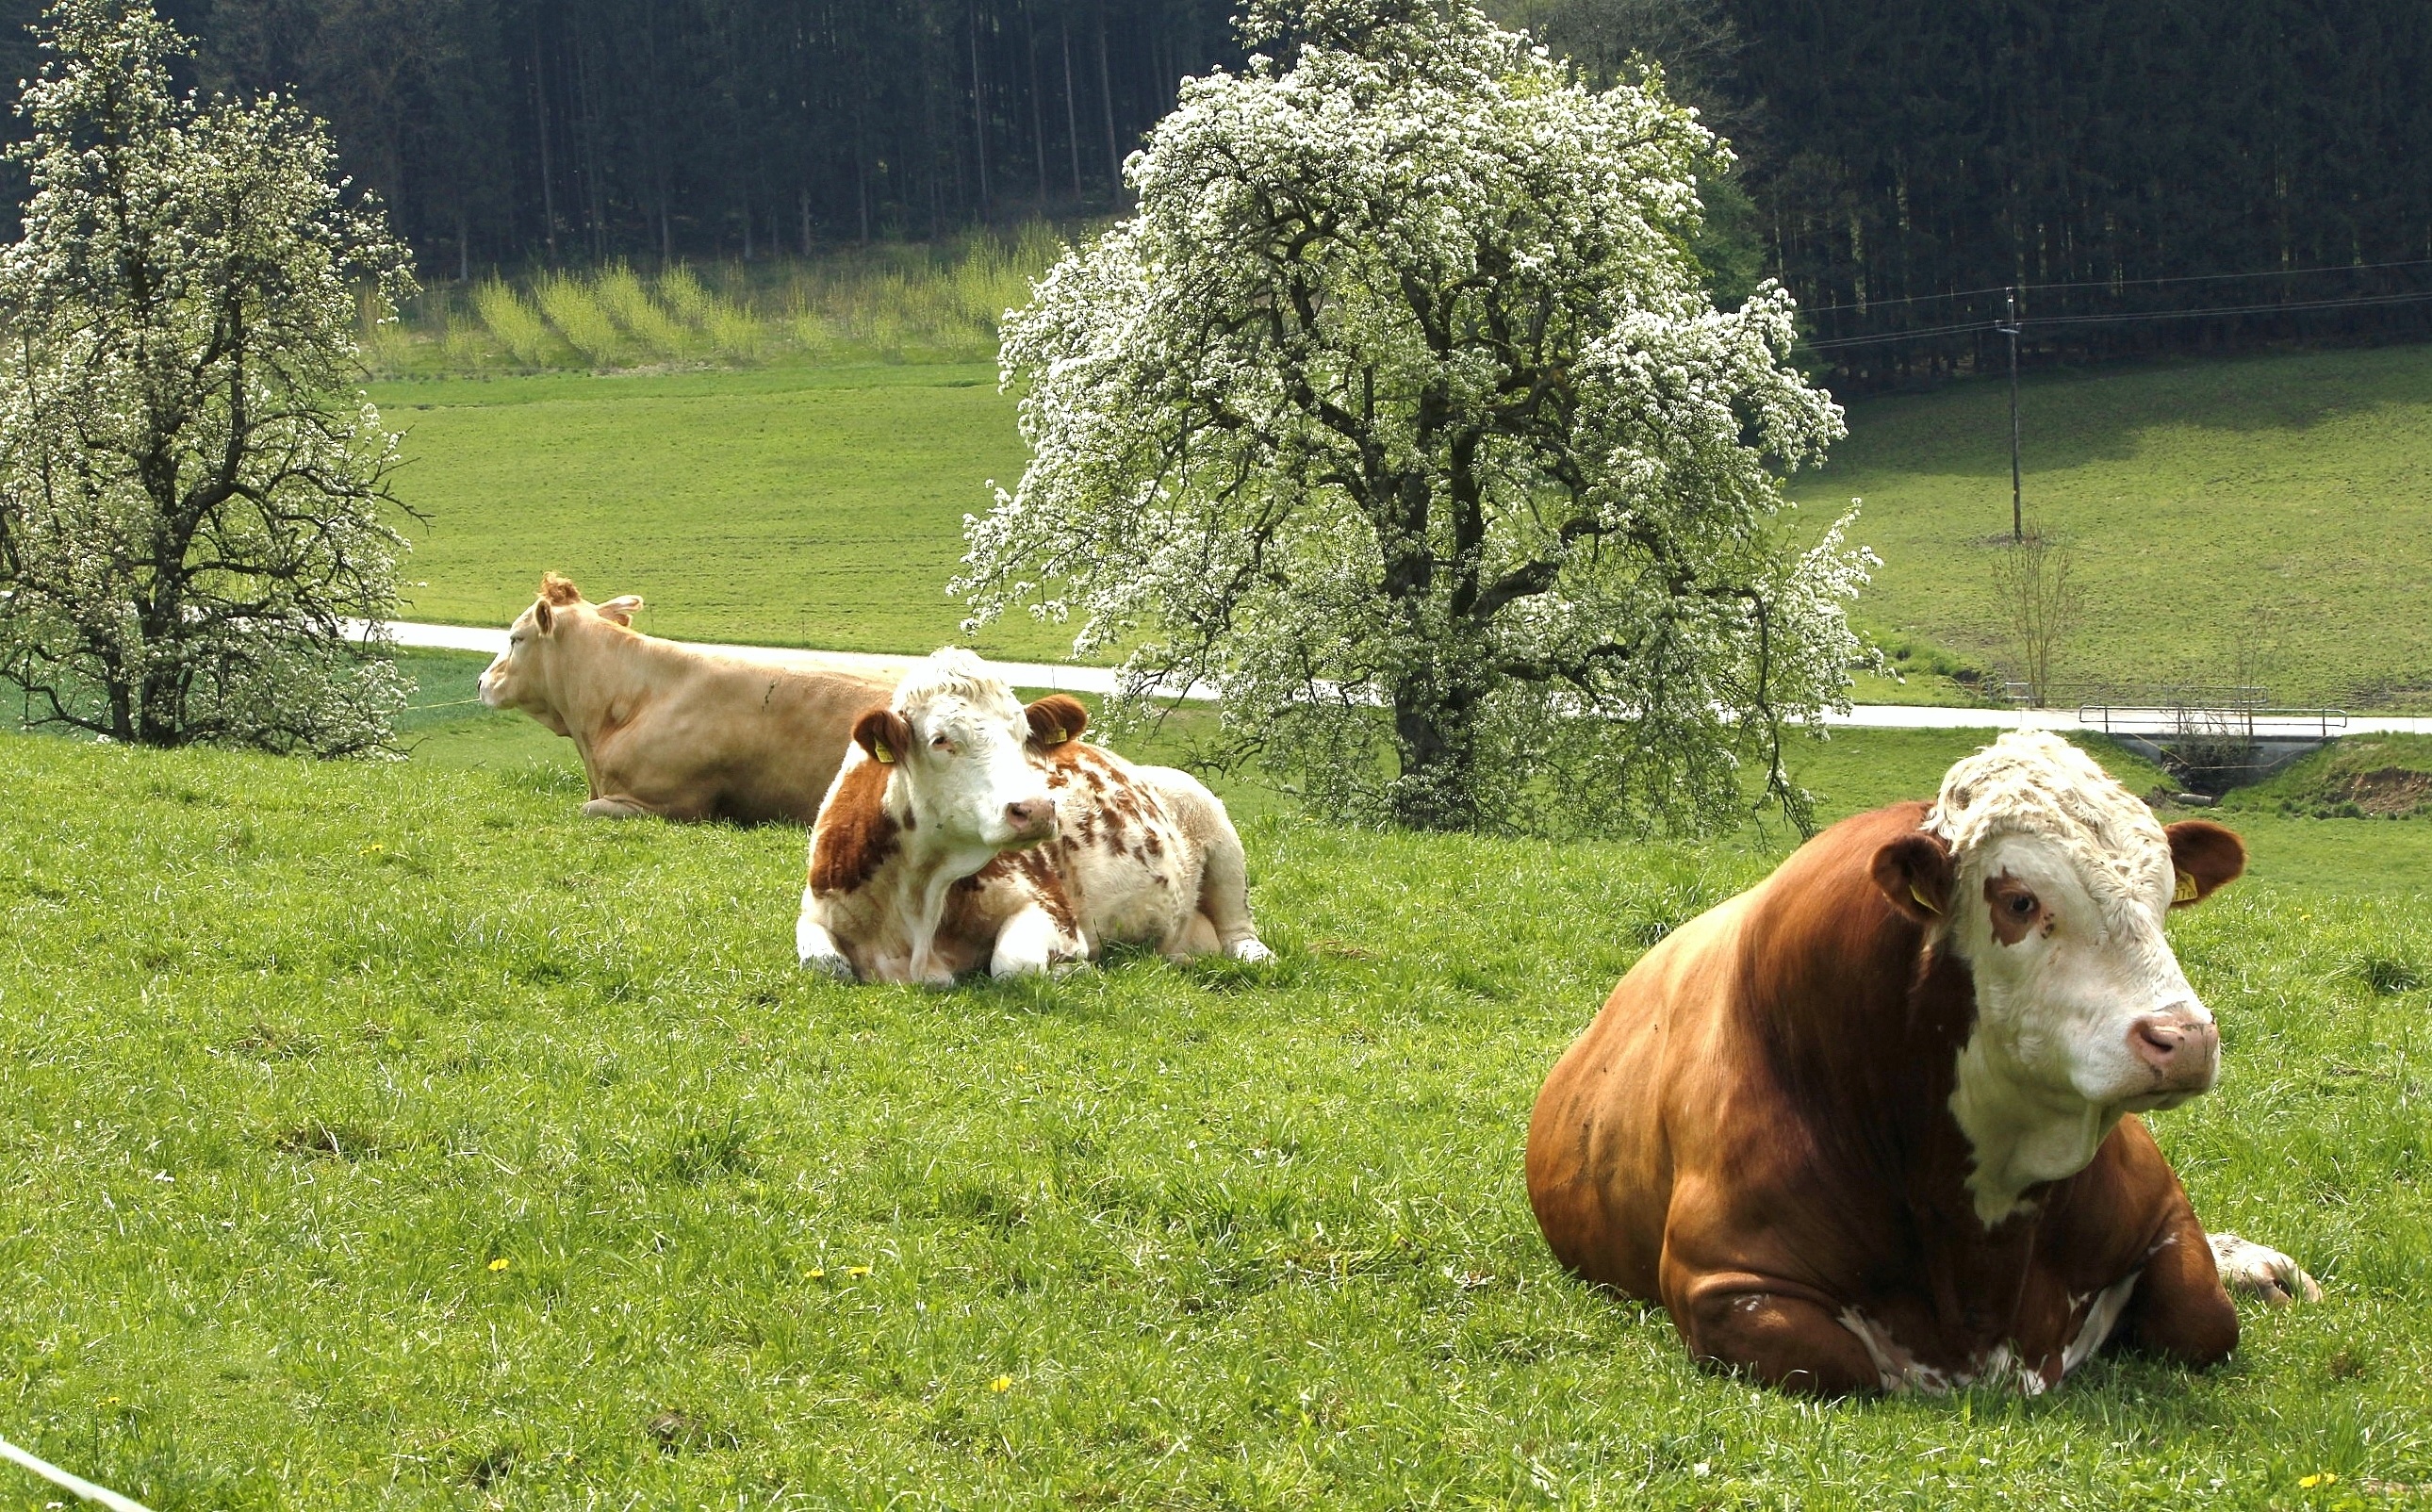
grass, farm, lawn, meadow, spring, cow, cattle, pasture, grazing, mammal, grassland, vertebrate, rural area, cattle like mammal, agrobusiness